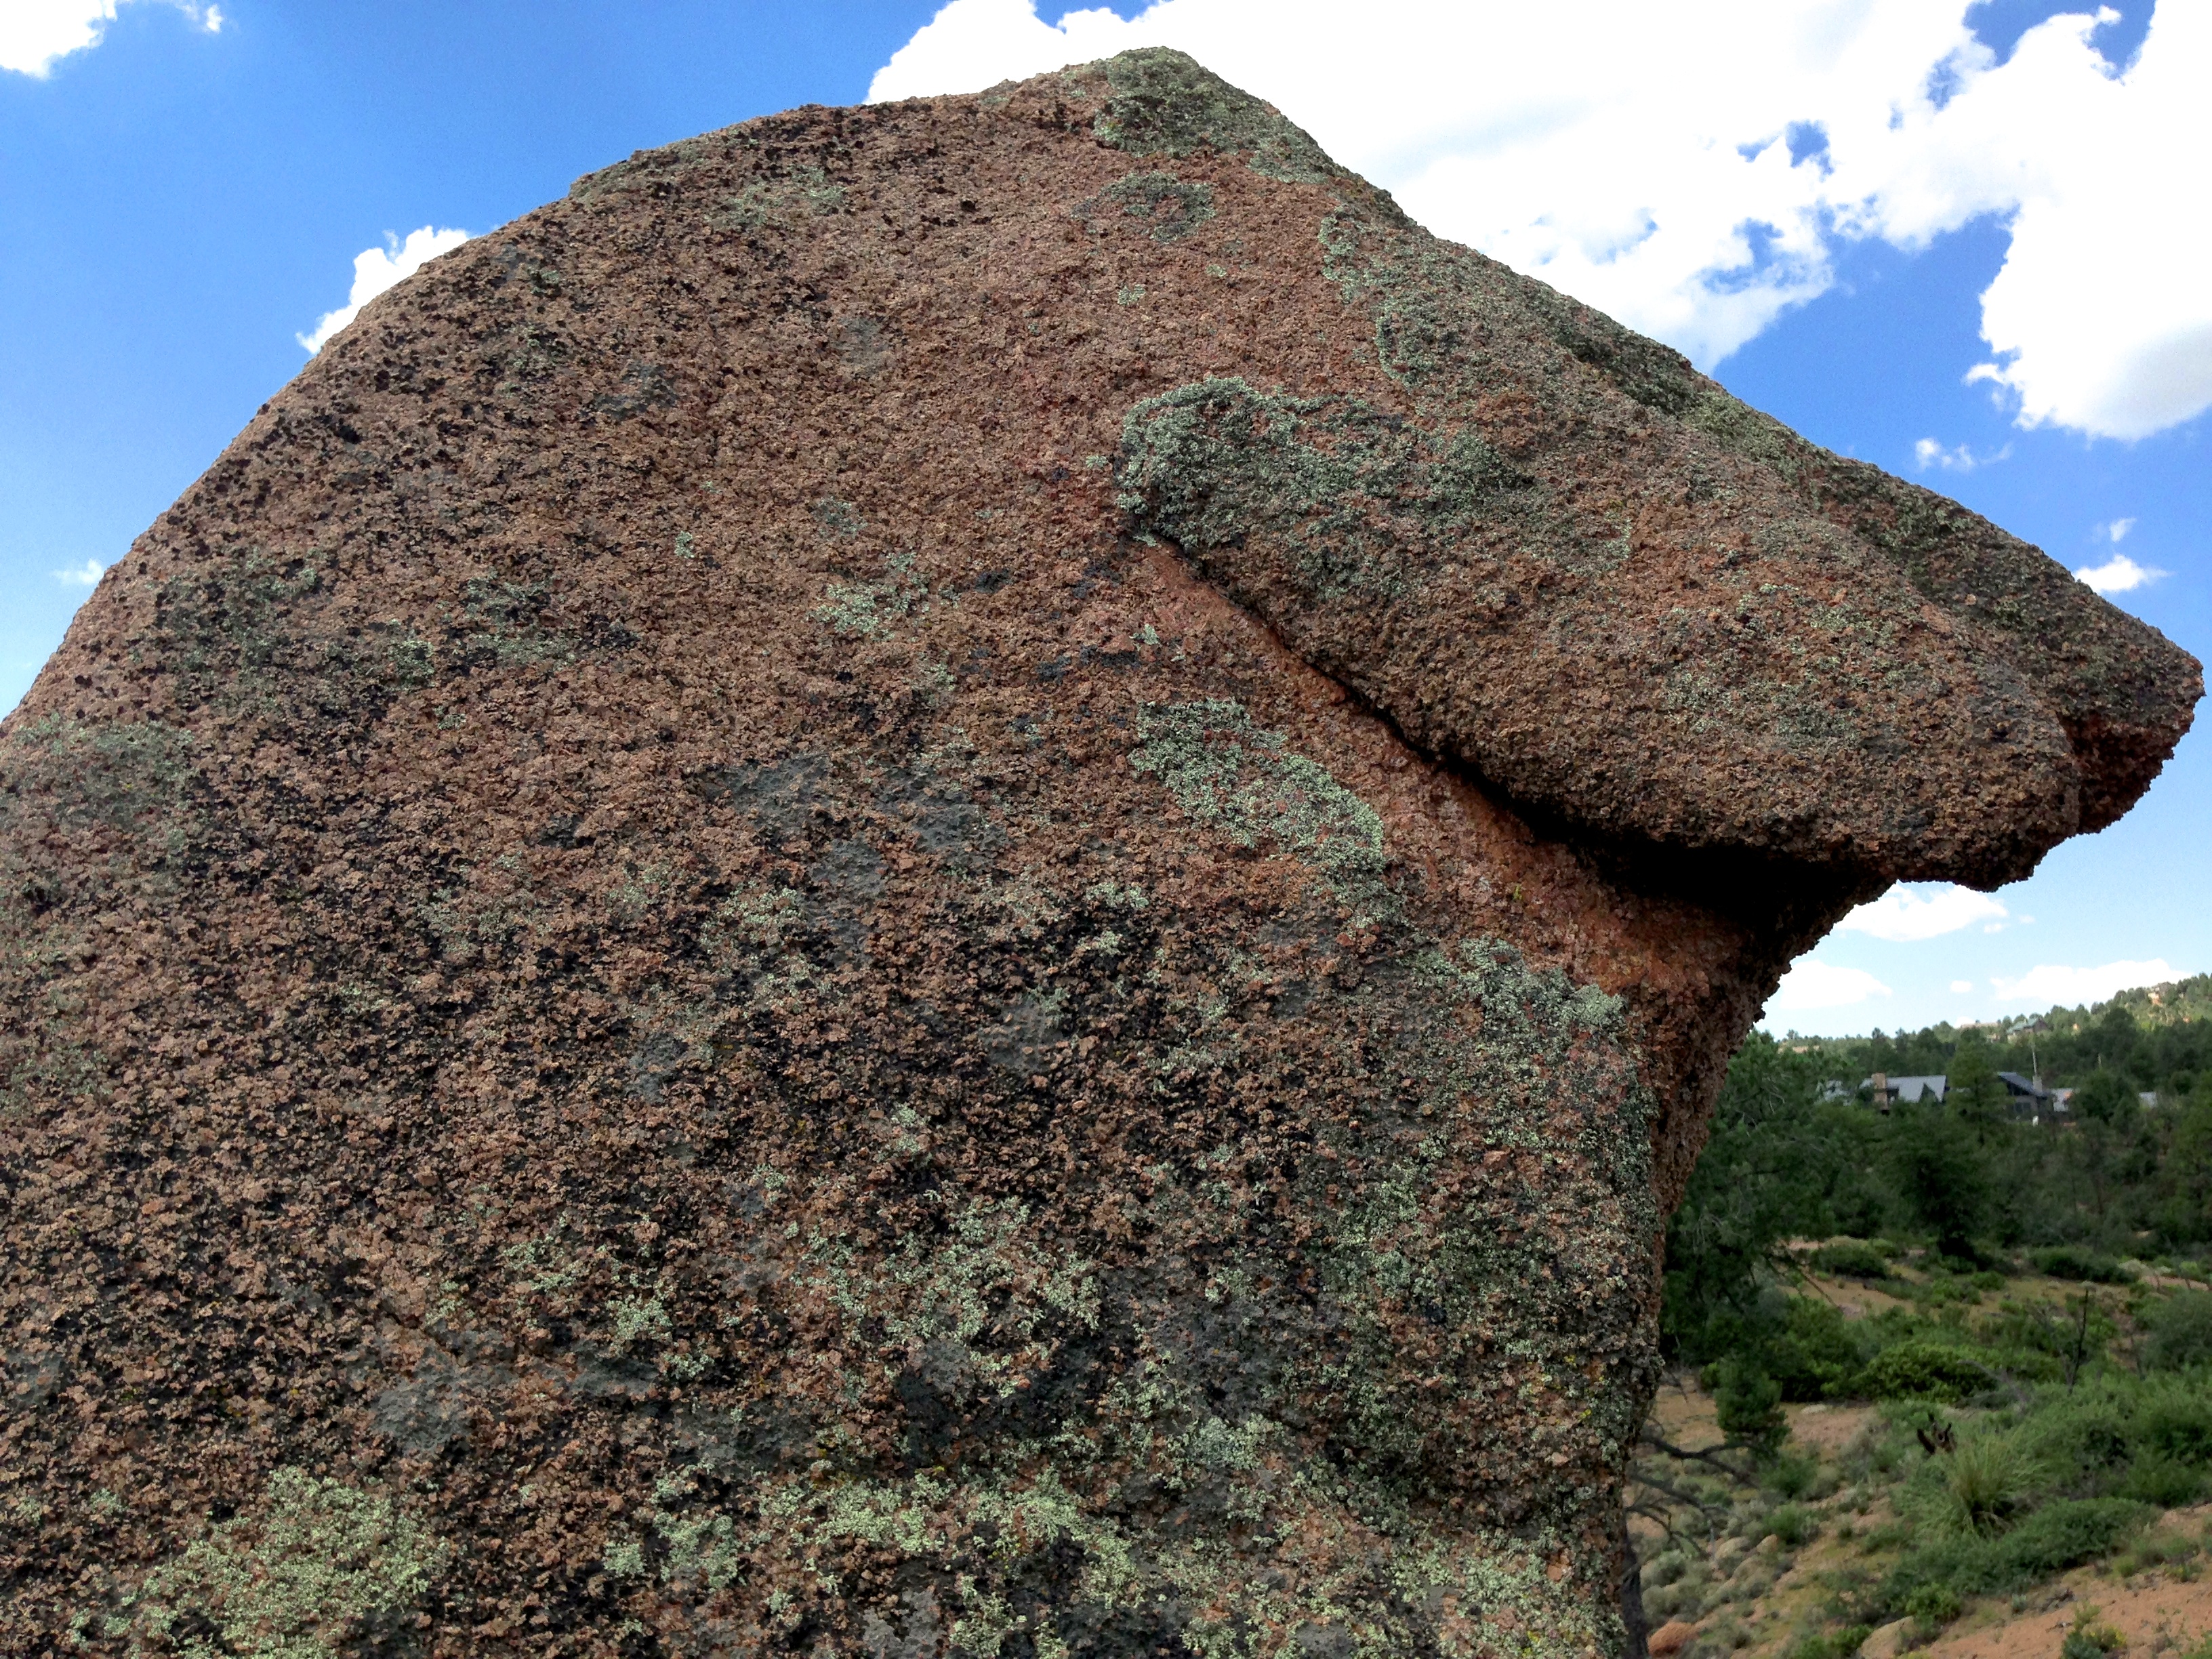
rock, monument, formation, soil, terrain, material, geology, outcrop, boulder, plateau, monolith, bedrock, mound, archaeological site, megalith